AK-12

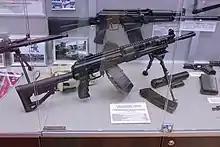
RPK-400 prototype with a barrel displayed at the Izhmash Museum in Izhevsk

The AK-15 (GRAU index 6P71) is a variant of the AK-12 chambered in 7.62×39mm, developed by Kalashnikov Concern alongside the AK-12 under the Ratnik program and both have been accepted into Russian military service. The AK-15 weighs when empty, a full-length of , a barrel length of , barrel twist rate of , and a standard magazine capacity of 30 rounds.